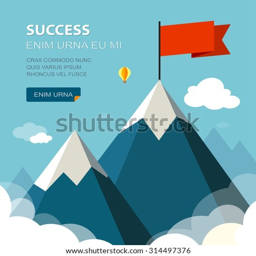
landscape with flag on the mountain .